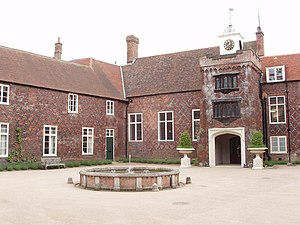
Fulham
Fulham Palace, tidligere residen for Biskopen af London.
Fulham er en bydel i Londons borough Hammersmith and Fulham.